Augustinas Voldemaras

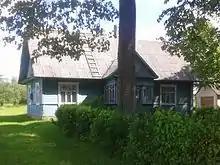
Augustinas Voldemaras's house in Dysna

Voldemaras was born on 16 April 1883 in Dysna village in what is now Ignalina district municipality, Lithuania (then part of the Vilna Governorate of the Russian Empire). Though born to a family of modest means and education, Augustinas excelled at his studies. He finished the public school in nearby Tverečius and graduated from a three-year school in Švenčionys. In 1890 he moved to Saint Petersburg to join his brother who had been working there. In 1902, Voldemaras passed the exams to enter a gymnasium, eventually graduating with distinction in 1904. While preparing for the exams in 1901, Voldemaras met Antanas Smetona who would become his close friend, political collaborator and, eventually, his political nemesis.